MapLight

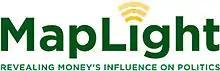

MapLight is a nonpartisan, nonprofit research organization that reveals and tracks the influence of money in politics in the United States. The organization publishes a free public database linking money and politics data sources, including campaign contributions to politicians, how politicians vote on bills, and support and opposition to legislation. MapLight provides data on both campaign finance and voting behavior in one database. MapLight uses an in-house research team in addition to data sources that include OpenSecrets and GovTrack.